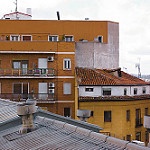
Scene: Outdoor